Korean cuisine

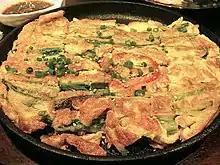
"Bindaeddeok"

"Gui" are grilled dishes, which most commonly have meat or fish as their primary ingredient, but may in some cases also comprise grilled vegetables or other vegetable ingredients. At traditional restaurants, meats are cooked at the center of the table over a charcoal grill, surrounded by various "banchan" and individual rice bowls. The cooked meat is then cut into small pieces and wrapped with fresh lettuce leaves, with rice, thinly sliced garlic, "ssamjang" (a mixture of "gochujang" and "dwenjang"), and other seasonings. The suffix "gui" is often omitted in the names of meat-based "gui" such as "galbi", the name of which was originally "galbi gui".